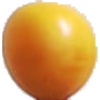
Label: cherry_wax_yellow